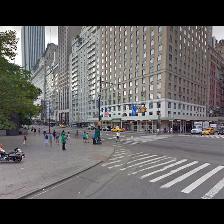
Label: Human